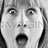
Emotion: surprise